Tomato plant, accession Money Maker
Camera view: horizontal (90 deg, fisheye); turntable rotation: 90 degrees
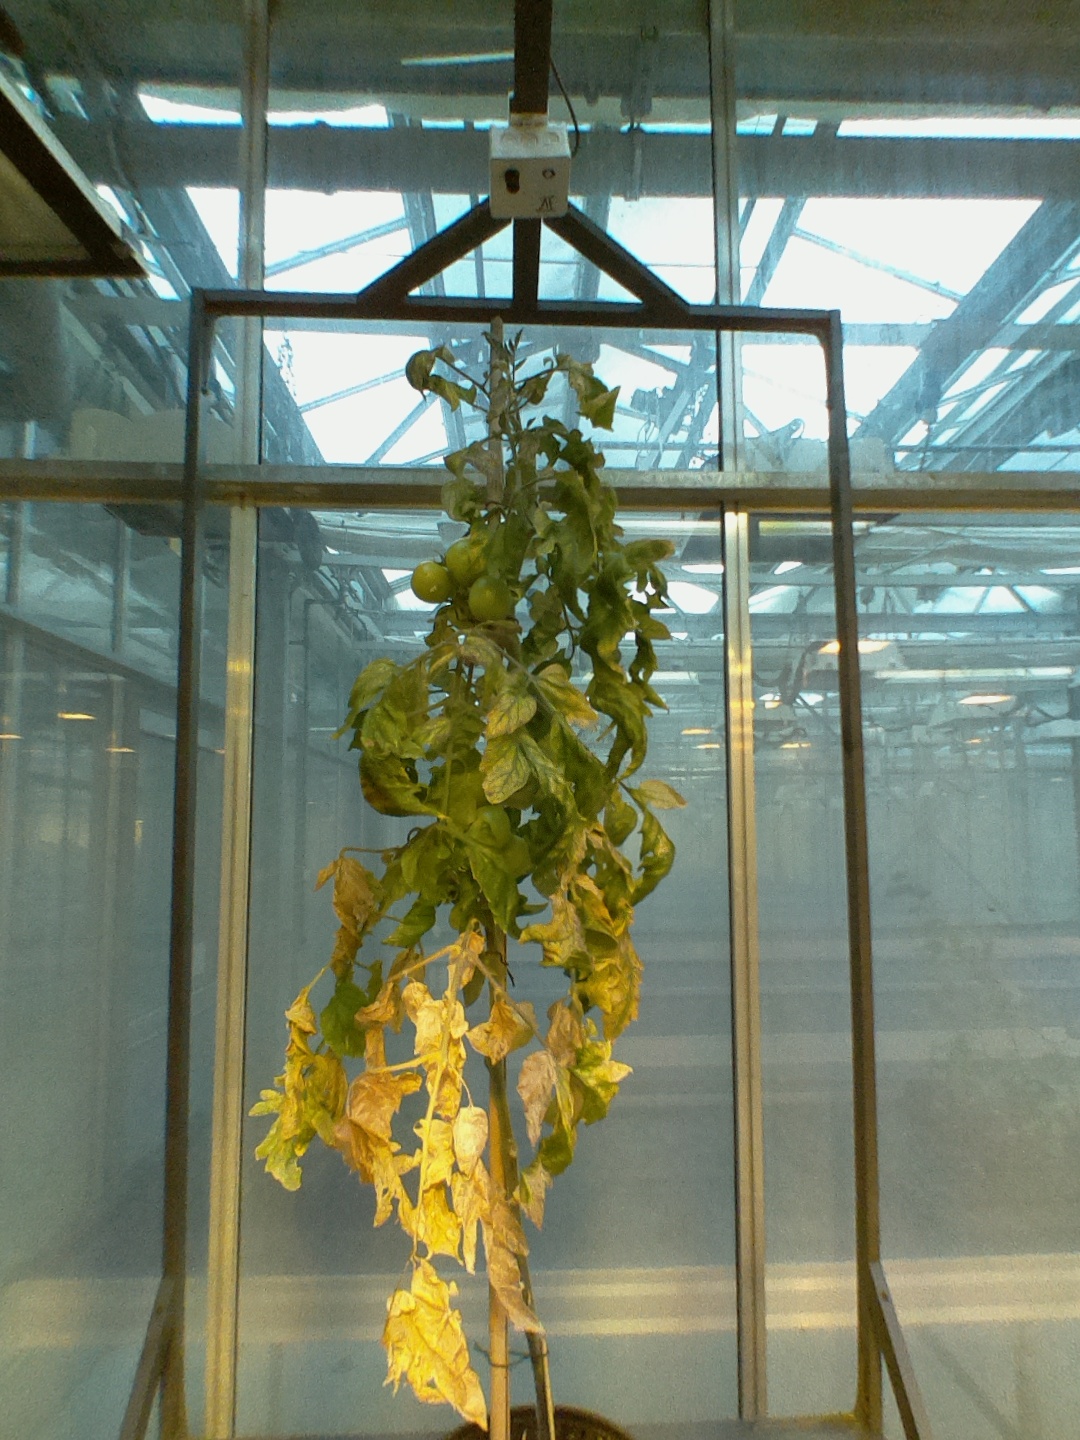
BBCH growth stage 79: 90% -100% of final fruit size